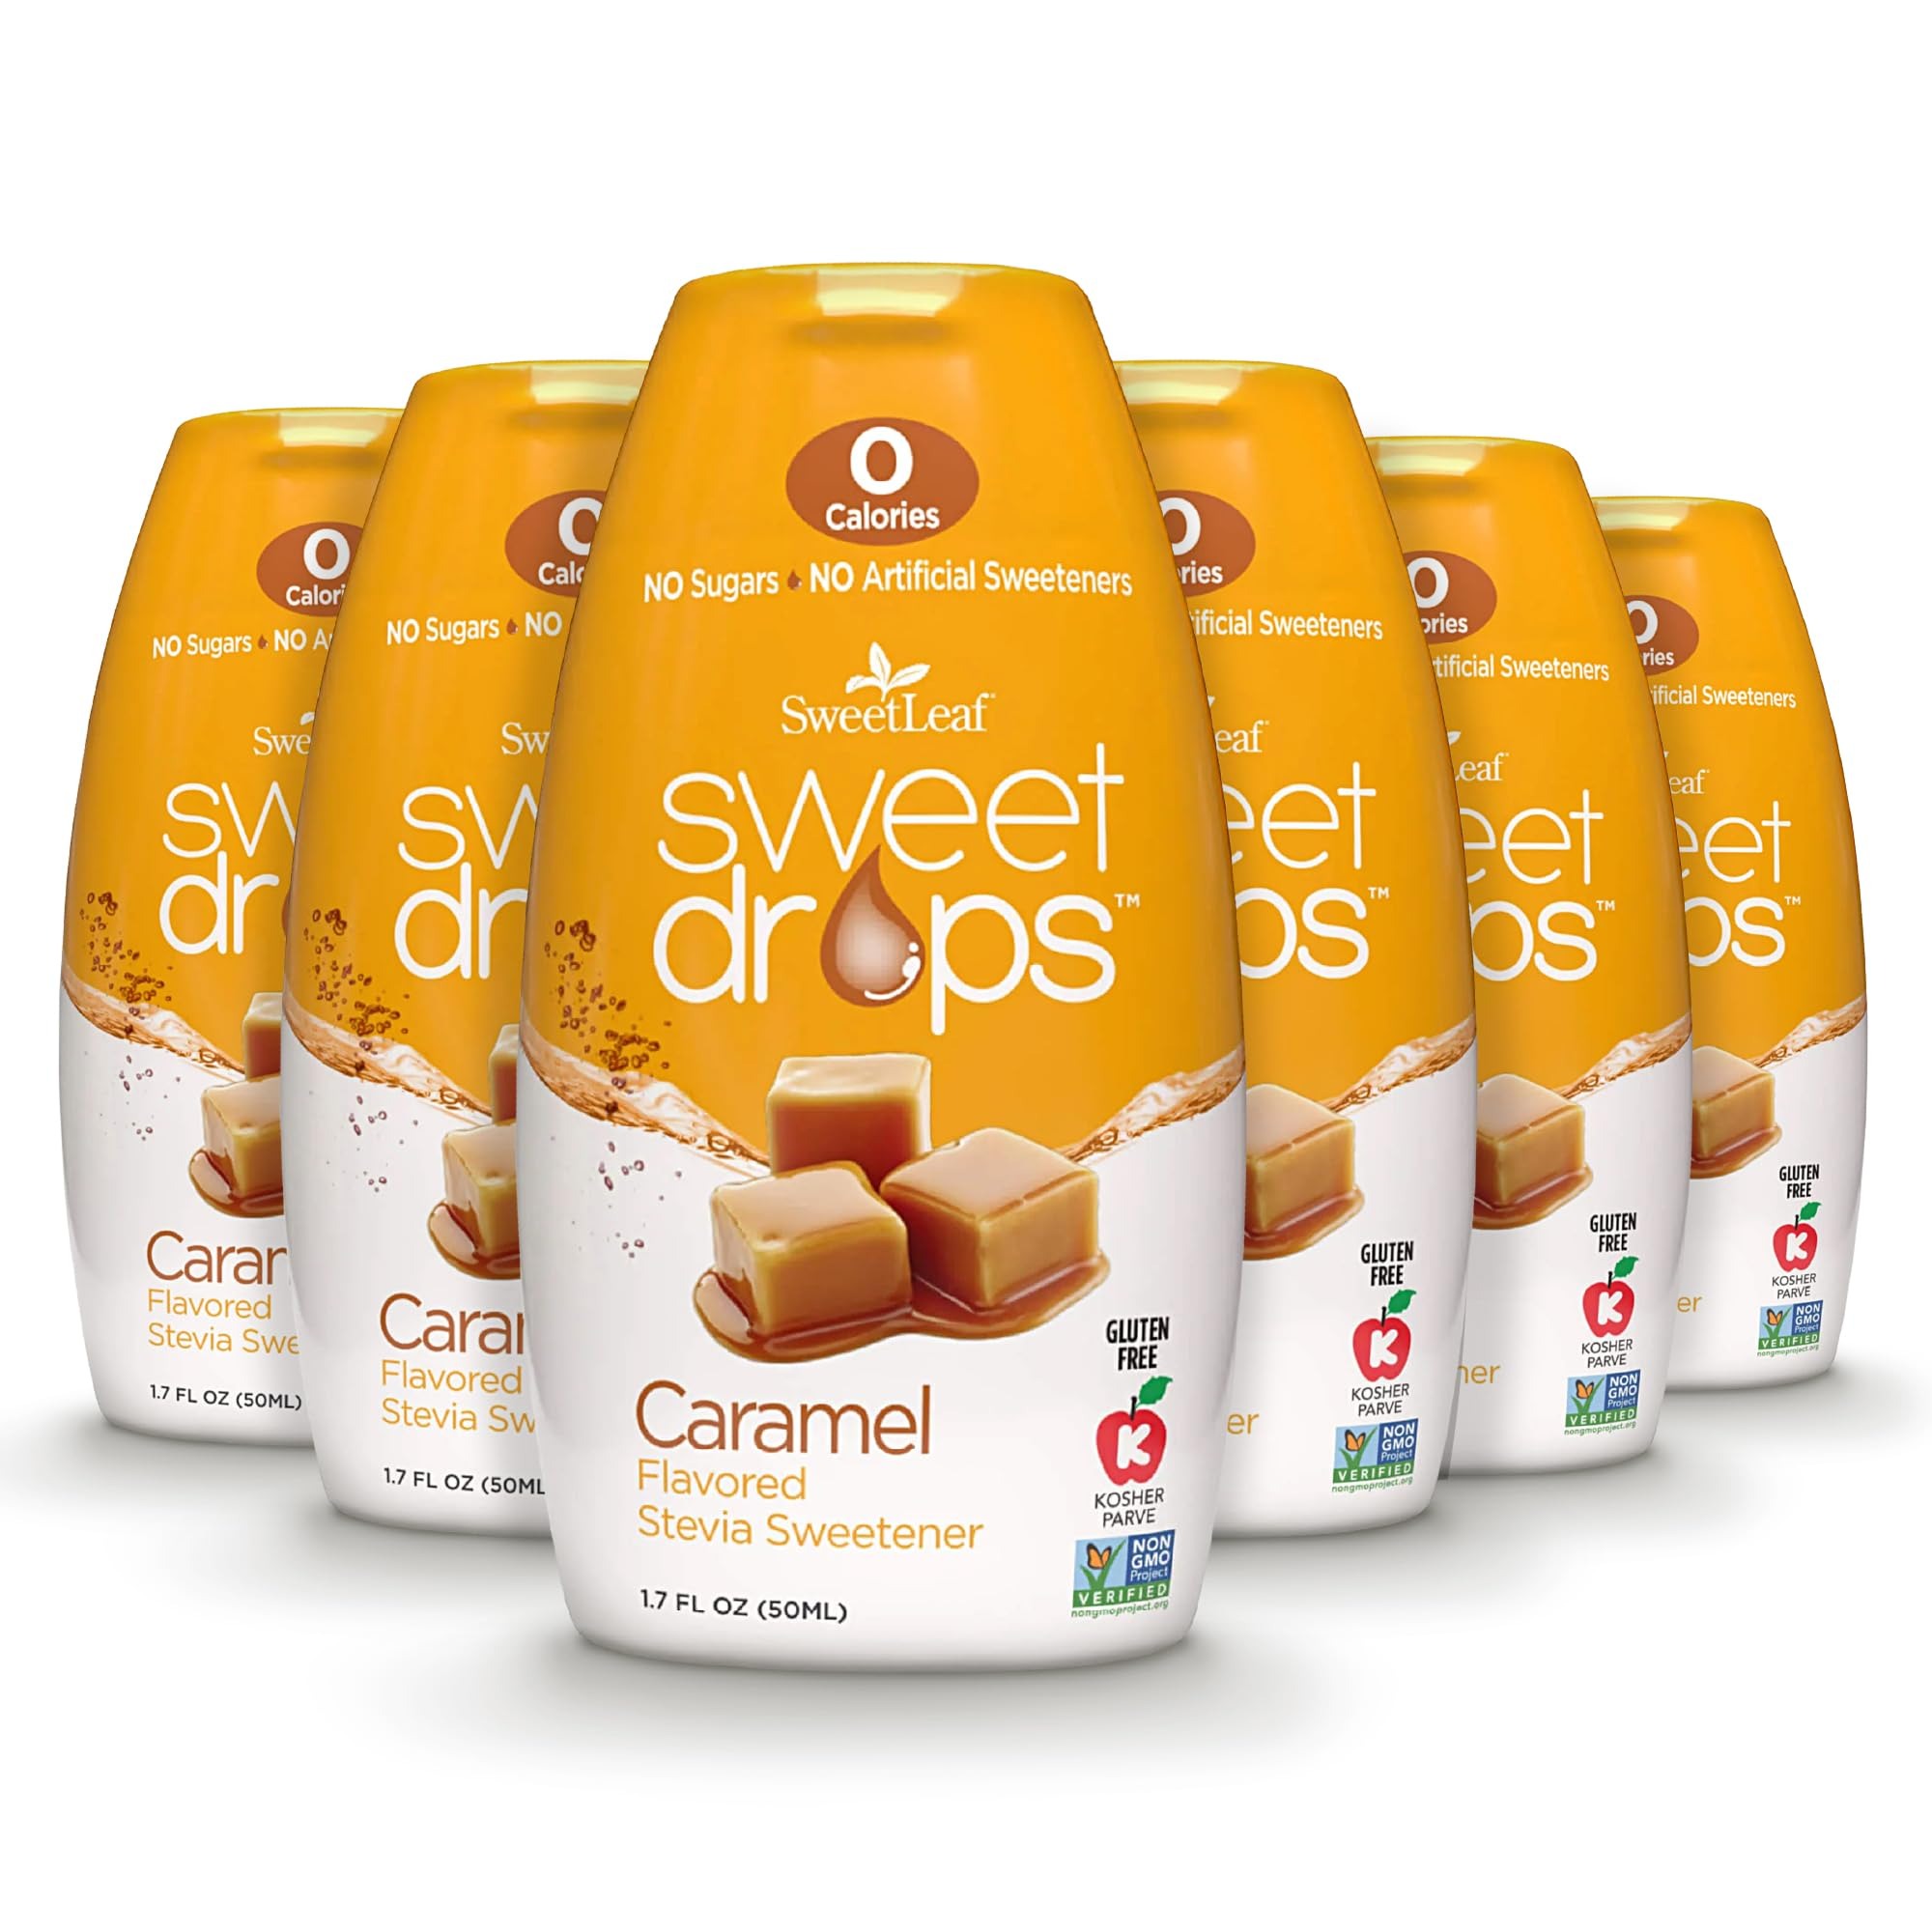
Item Name: SweetLeaf Sweet Drops Caramel Stevia Liquid Sweetener - Flavor Foods, Keto Coffee with Sugar Free, 0 Calorie, Non-Glycemic Response SweetLeaf Stevia Drops, 1.7 Fl Oz Ea (Pack of 6)
Bullet Point 1: CARAMEL SWEET DROPS: Indulge in the ooey gooey flavor of caramel with our sugar-free liquid drops sweetened with stevia, a naturally sweet leaf native to South America.
Bullet Point 2: KETO COFFEE SYRUP ALTERNATIVE & MORE: Sweeten coffee, tea, oatmeal, baked goods, and more with Keto-friendly sweet caramel liquid stevia drops.
Bullet Point 3: SWEET DROPS GO WHEREVER YOU GO: The travel size squeeze bottles are perfect for on the go; take them with you to your favorite coffee shop, the office, or the airplane to add delicious, guiltless caramel flavor to your favorite hot drinks.
Bullet Point 4: HEALTH-CONSCIOUS LIQUID STEVIA: Stevia drops are gluten-free, non-GMO, zero calorie, non-glycemic, and contain no artificial ingredients.
Bullet Point 5: WE MAKE LIFE NATURALLY SWEET: SweetLeaf was the company that first brought non-GMO, natural, and organic stevia sweeteners to the United States over 40 years ago.
Product Description: <p>Remember that nostalgic taste of ooey gooey caramel? SweetLeaf bottled it as Caramel Sweet Drops. This flavor has a rich and tasty flavor with just the right amount of sweetness.</p><p>SweetLeaf Sweet Drops are made with all-natural stevia, gluten-free, keto kind and free of carbohydrates.</p><p>Perfect for sweetening everything from coffee and oatmeal to your next batch of cookies, our Sweet Drops are versatile and delicious.</p><p><strong>Our Sweet Story</strong></p><p>Wisdom Natural Brands, the parent company of SweetLeaf, was founded by James A. May after meeting the Guarani people and seeing the benefits of plants in their culture. In 1982, James established Wisdom Natural Brands, which was the first company to bring stevia to consumers in the United States. This earned him the name &ldquo;The Father of Stevia.&rdquo; From there, his company launched SweetLeaf to produce the highest quality stevia products on the market today.</p><p>SweetLeaf is a unique company in many ways. We are a family-owned company, focused on sustainability, traceability, and transparency. Sourcing the highest quality stevia for a better product is always our top priority. As a company, we support the American Heart Association&rsquo;s Healthy for Good movement.</p>
Value: 10.2
Unit: Fl Oz

Price: 17.595